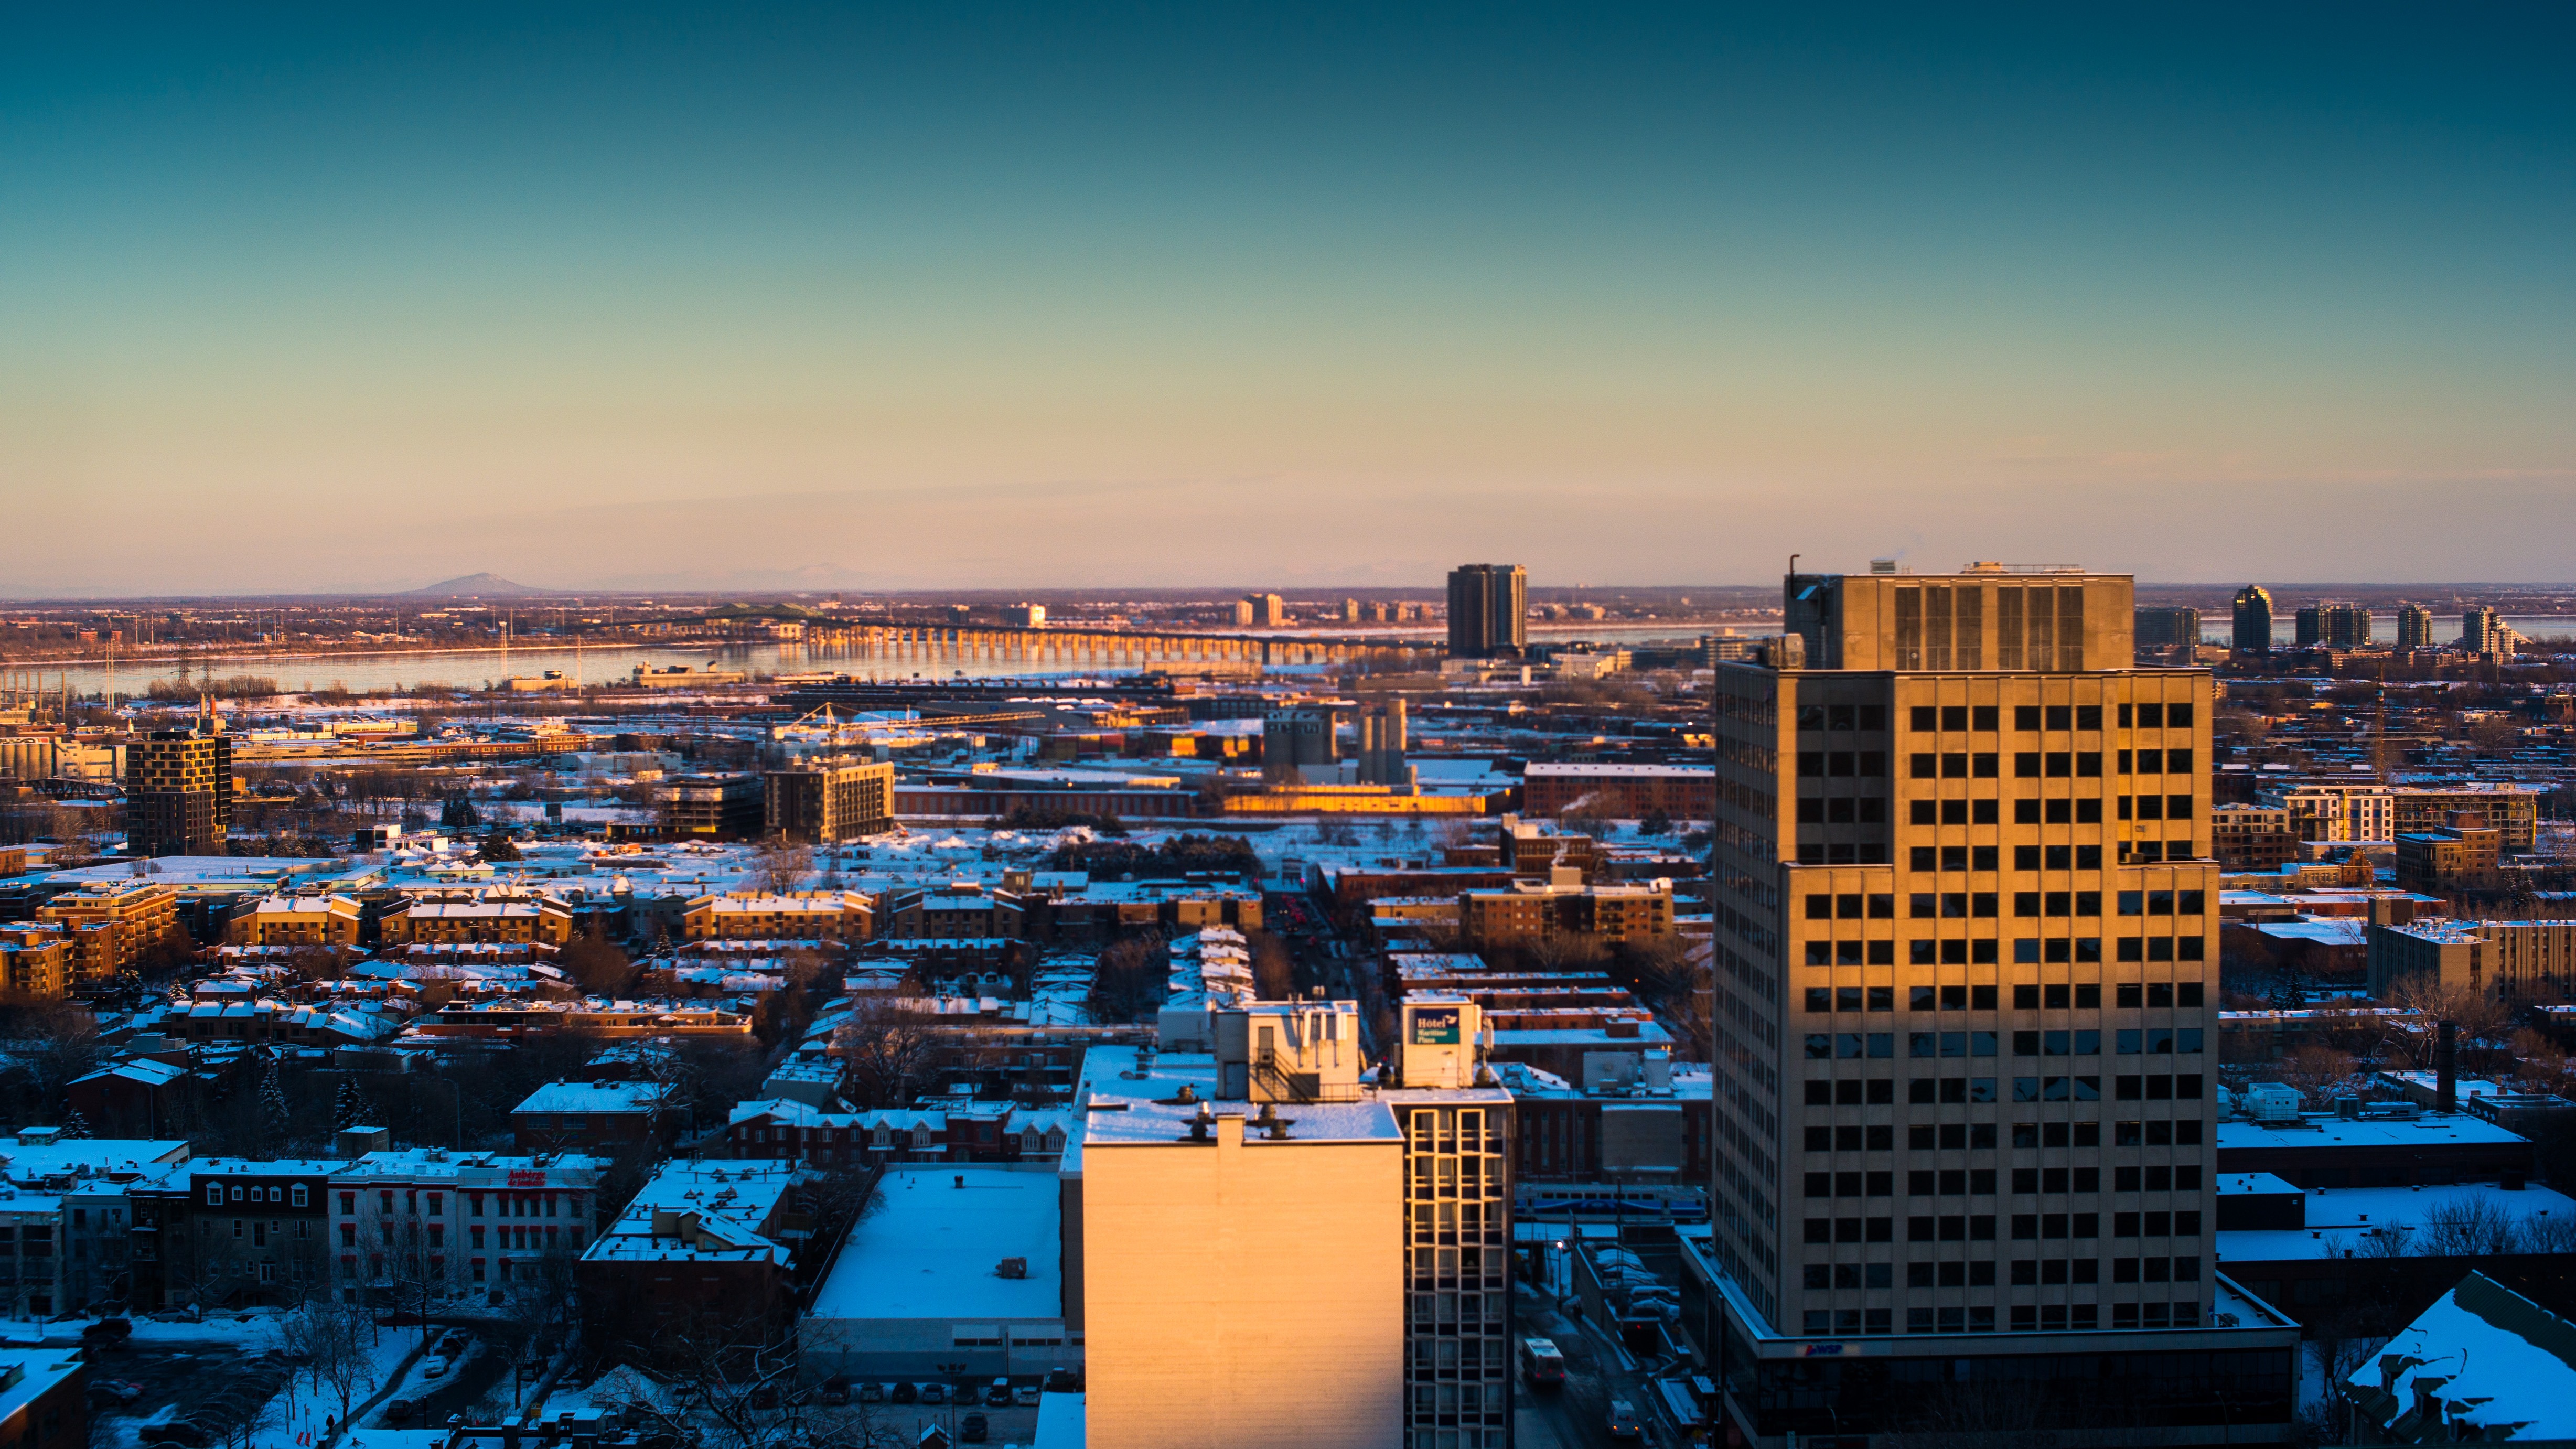
horizon, sky, sunset, skyline, night, view, city, skyscraper, urban, cityscape, downtown, dusk, evening, reflection, tower block, buildings, montreal, metropolis, neighbourhood, urban area, residential area, human settlement, atmosphere of earth, metropolitan area